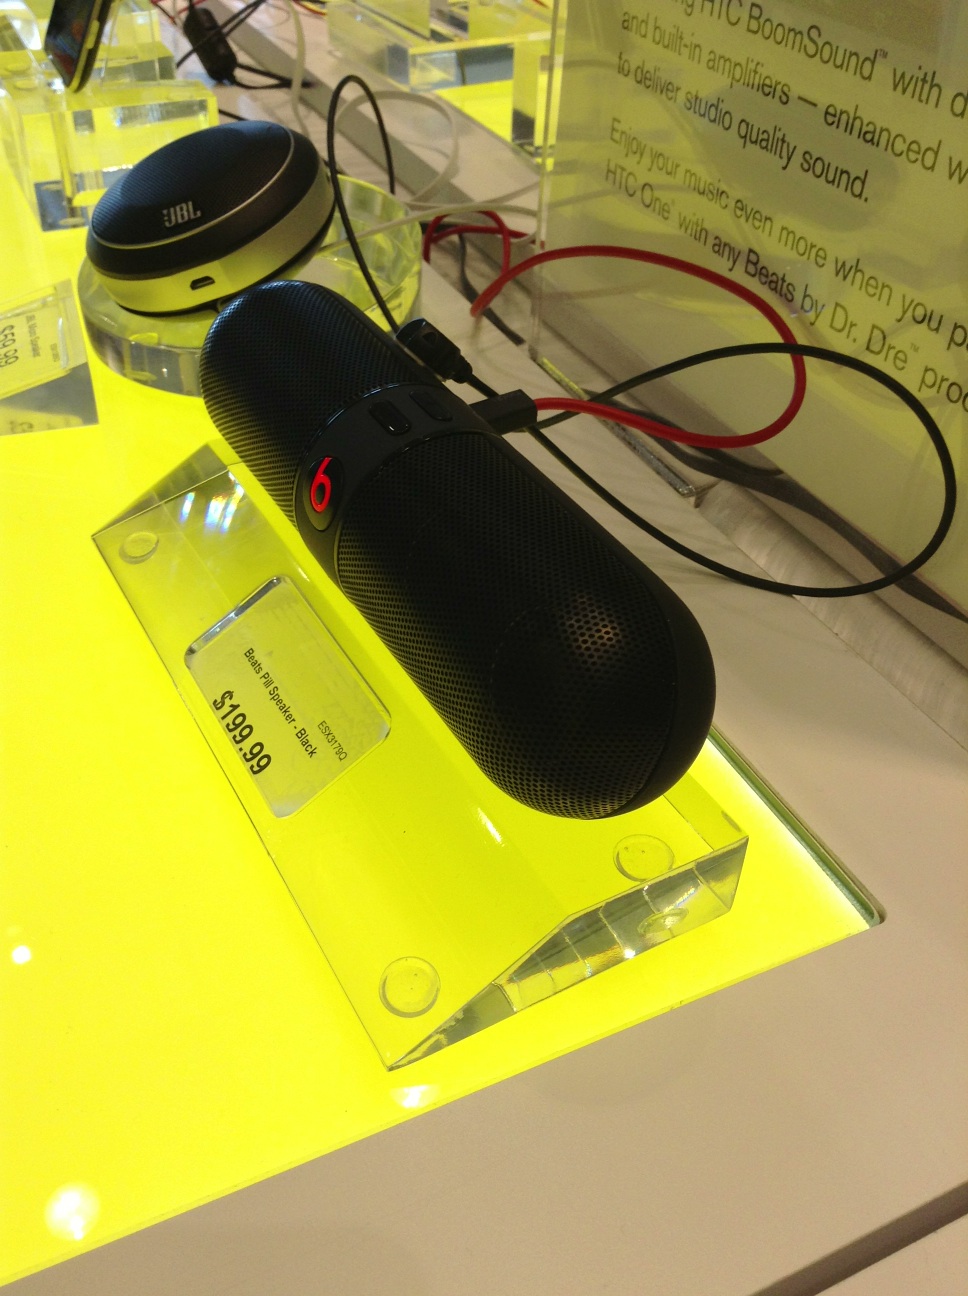Question: He said like, you know, kind of try to avoid the dog, or whatever.
Answer: unanswerable